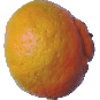
Label: Mandarine 1